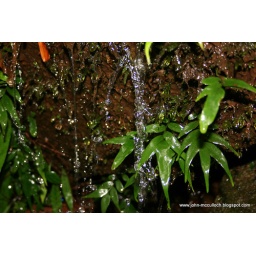
Crystal clear water flows in a creek at Binna Burra